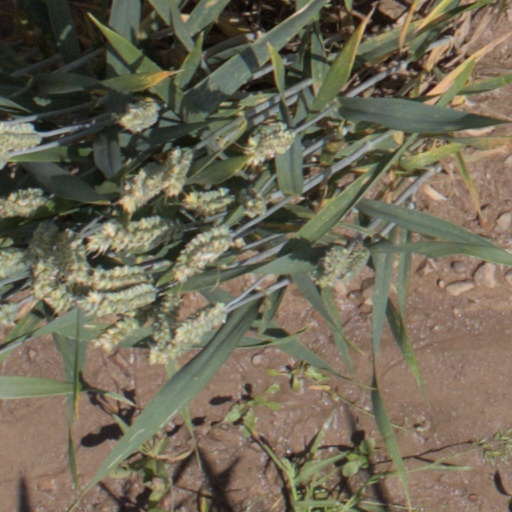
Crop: wheat